The Wizard of Lies

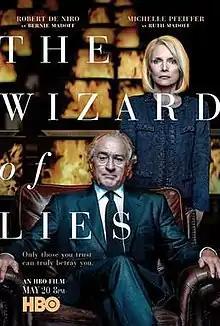
Television release poster

The Wizard of Lies is a 2017 American television biopic film directed by Barry Levinson and written by Sam Levinson, Sam Baum, and John Burnham Schwartz, based on the 2011 non-fiction book of the same name by Diana B. Henriques. The film stars Robert De Niro as businessman and fraudster Bernie Madoff, Michelle Pfeiffer as his wife Ruth Madoff, and Alessandro Nivola as their older son Mark Madoff. It aired on HBO on May 20, 2017. This is the fourth film featuring De Niro and Pfeiffer, following "Stardust" (2007), "New Year's Eve" (2011) and "The Family" (2013), as well as their first collaboration for television.